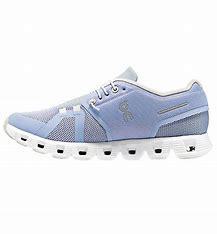
Brand: ON
Model: Cloud